Ali Al-Thani

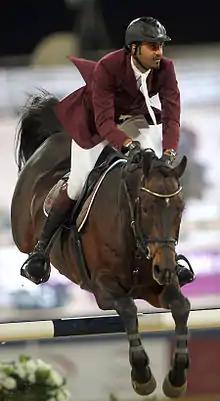
Al-Thani in 2012

Sheikh Ali Bin Khalid Al-Thani (born September 1, 1982) is a Qatari equestrian. He competed at the 2016 Summer Olympics in the individual jumping event, in which he placed sixth, and in the team jumping event, in which Qatar's team placed ninth. He was the flag bearer for Qatar at the Parade of Nations.